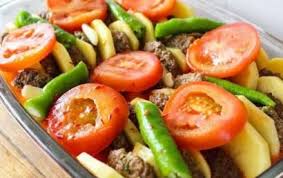
Yemek: izmir_kofte